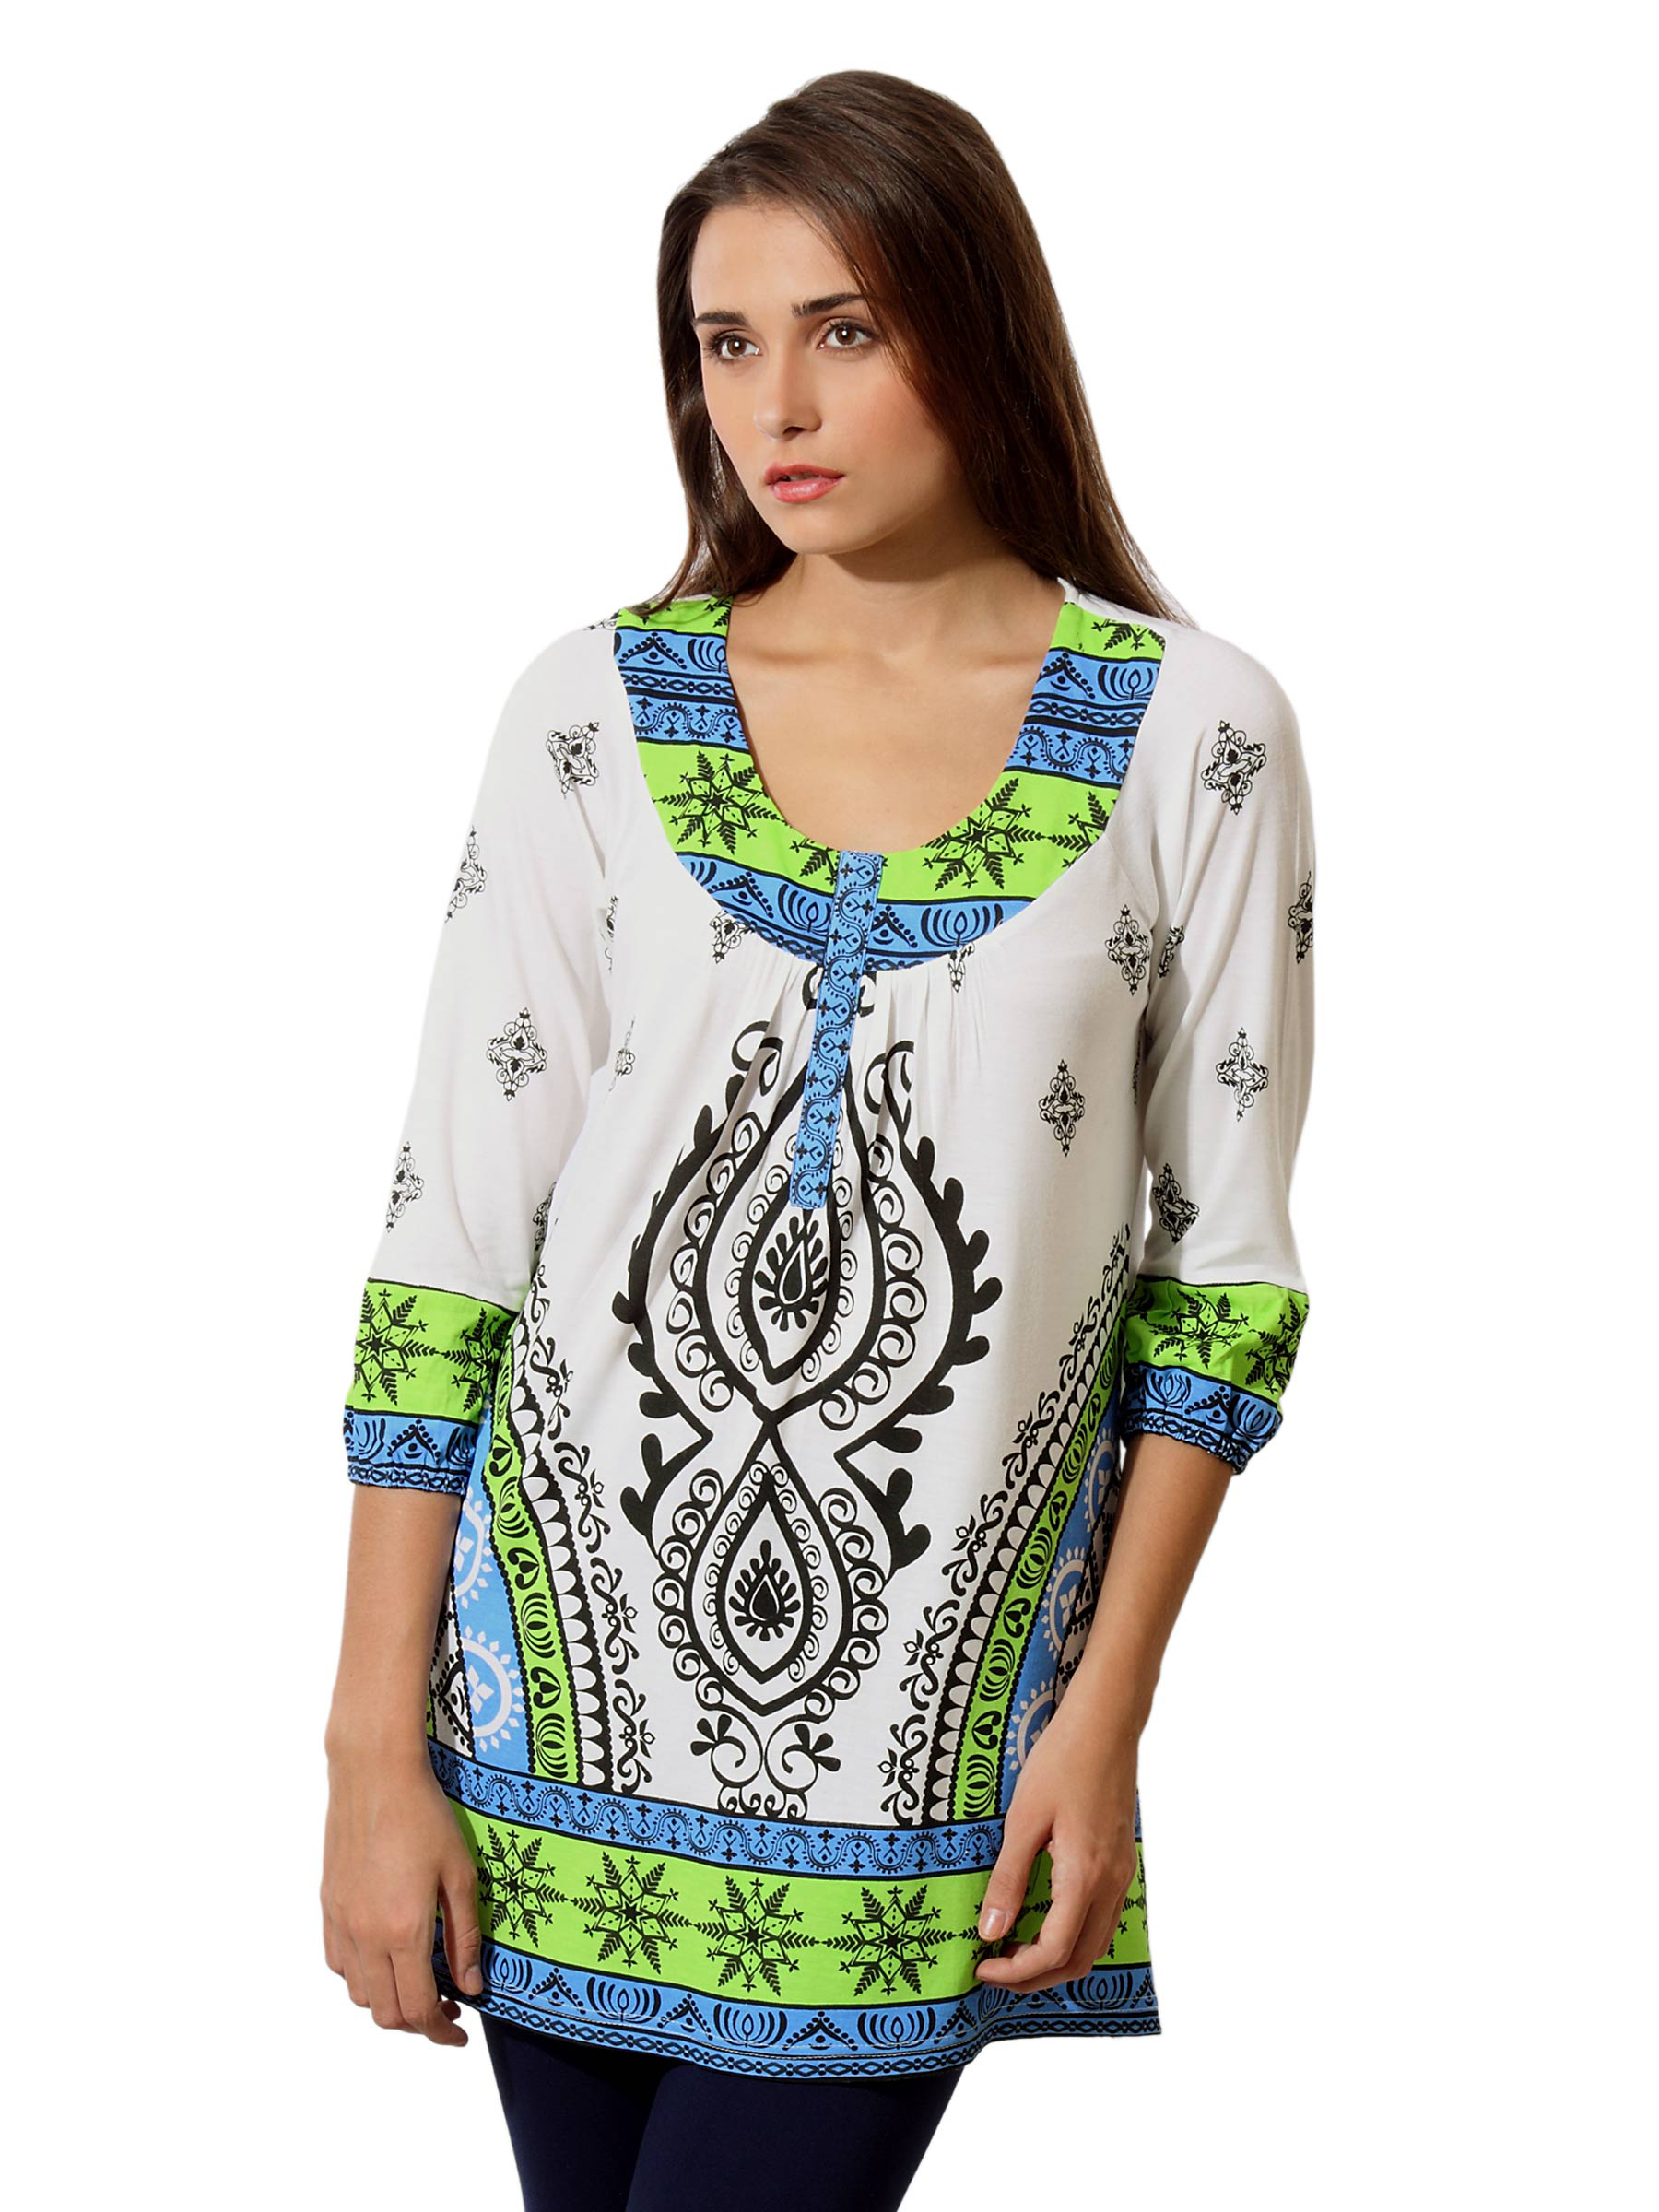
Global Desi Women White Tunic
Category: Apparel / Topwear / Tunics
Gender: Women
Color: White
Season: Summer 2012
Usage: Casual